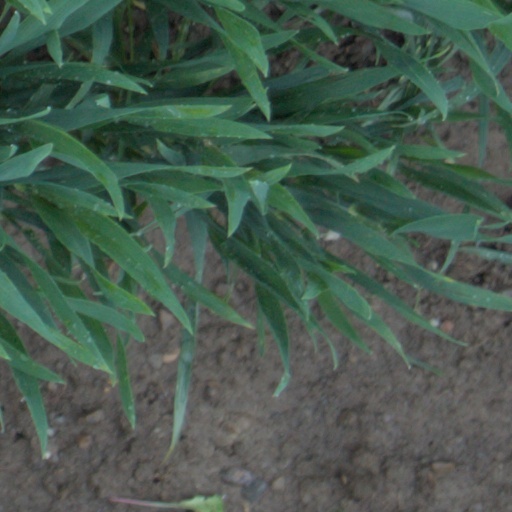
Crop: wheat